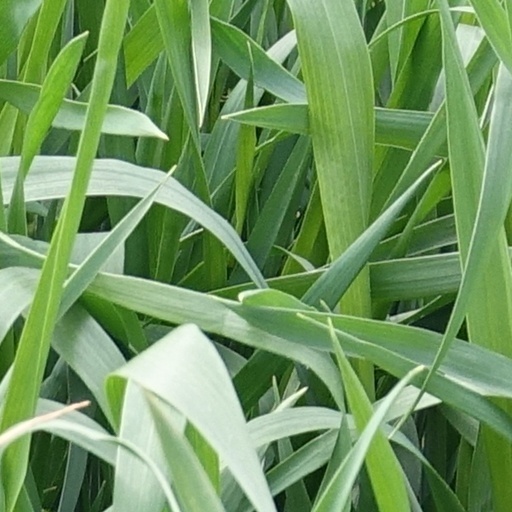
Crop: wheat